Akaflieg Stuttgart fs26

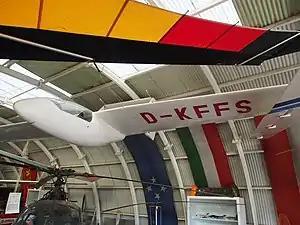

The Akaflieg Stuttgart fs26 "Moseppl" is a German single-seat motor glider with twin fins and rudders designed and built by Akaflieg Stuttgart. First flown on the 25 September 1970 it was designed as an experiment and not intended for production.